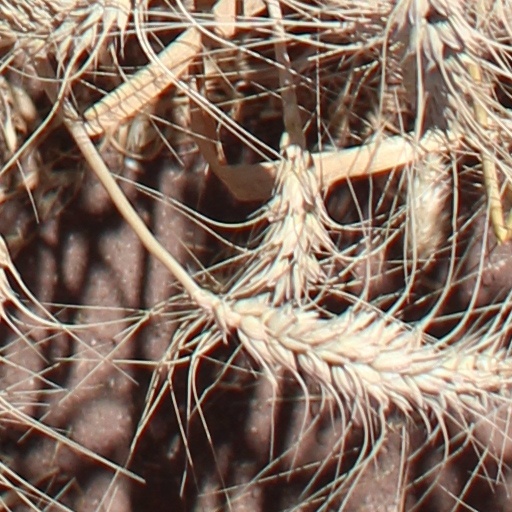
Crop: wheat